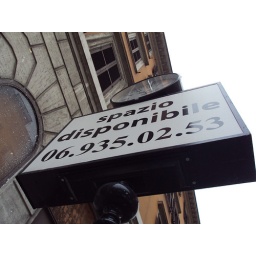
clock in street